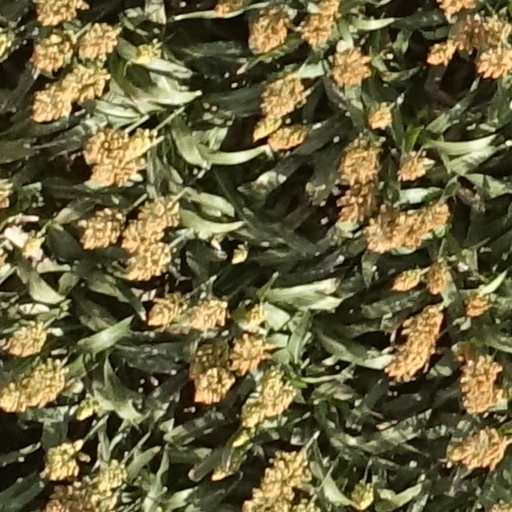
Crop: sorghum